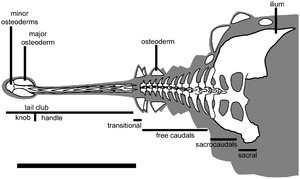
Les ankylosauridés sont une famille éteinte de dinosaures ornithischiens de l'infra-ordre des ankylosauriens. Ce sont des descendants des nodosauridés dont on trouve des fossiles dans les couches datant du Crétacé. Herbivores, ils étaient caractérisés par une armure osseuse recouvrant la majeure partie de leur corps à l'exception du ventre. Certains avaient même des paupières cuirassées. Cette protection les mettait à l'abri de la plupart des prédateurs de l'époque qui étaient obligés de les retourner pour parvenir à leurs fins. La plupart étaient également équipés de redoutables armes défensives.